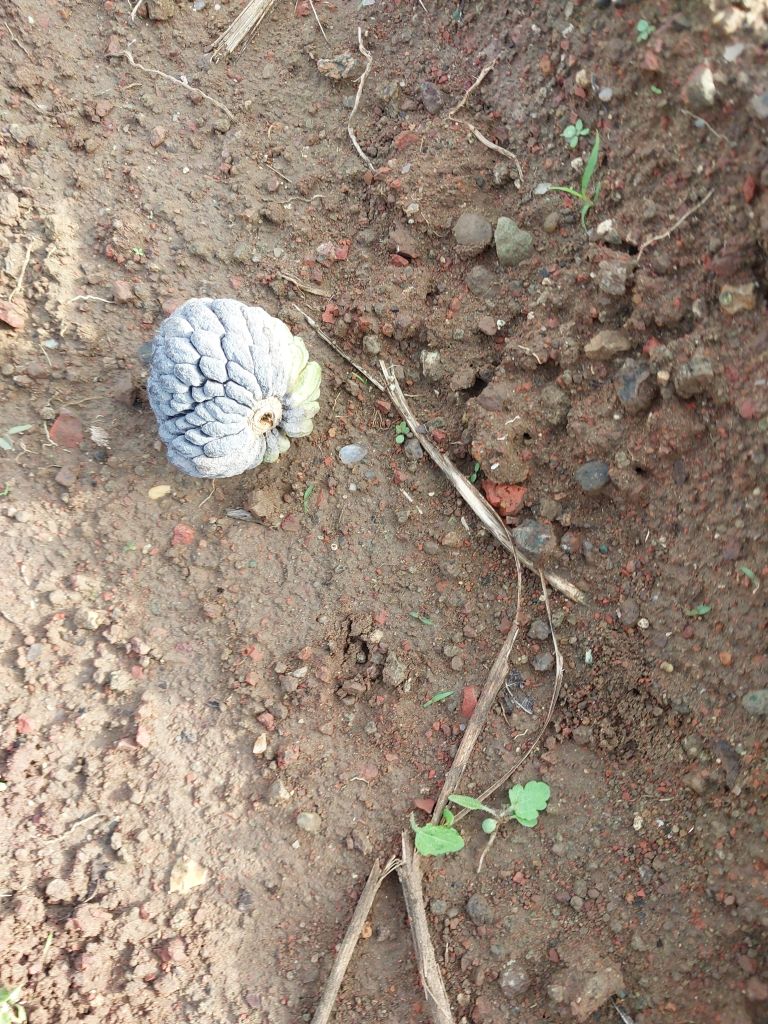
Disease label: Blank Canker